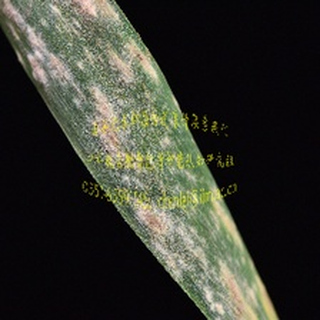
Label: wheat_mildew